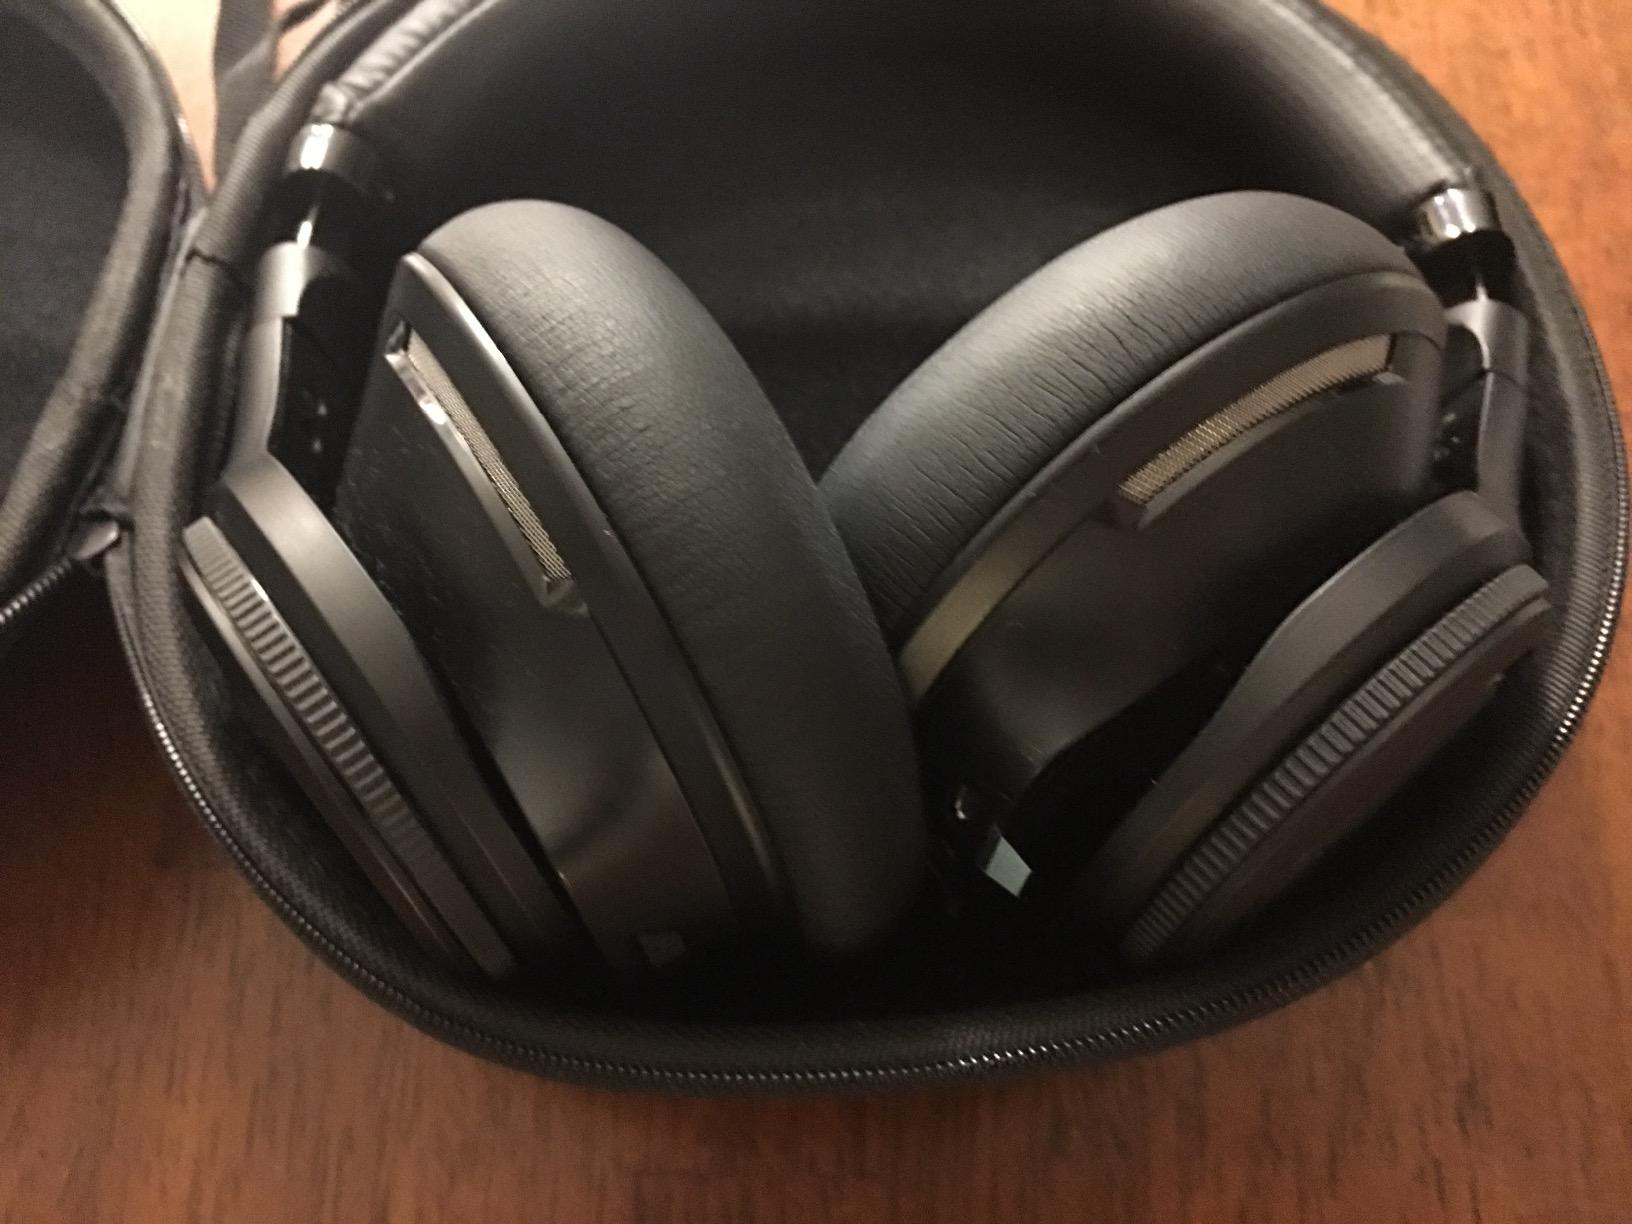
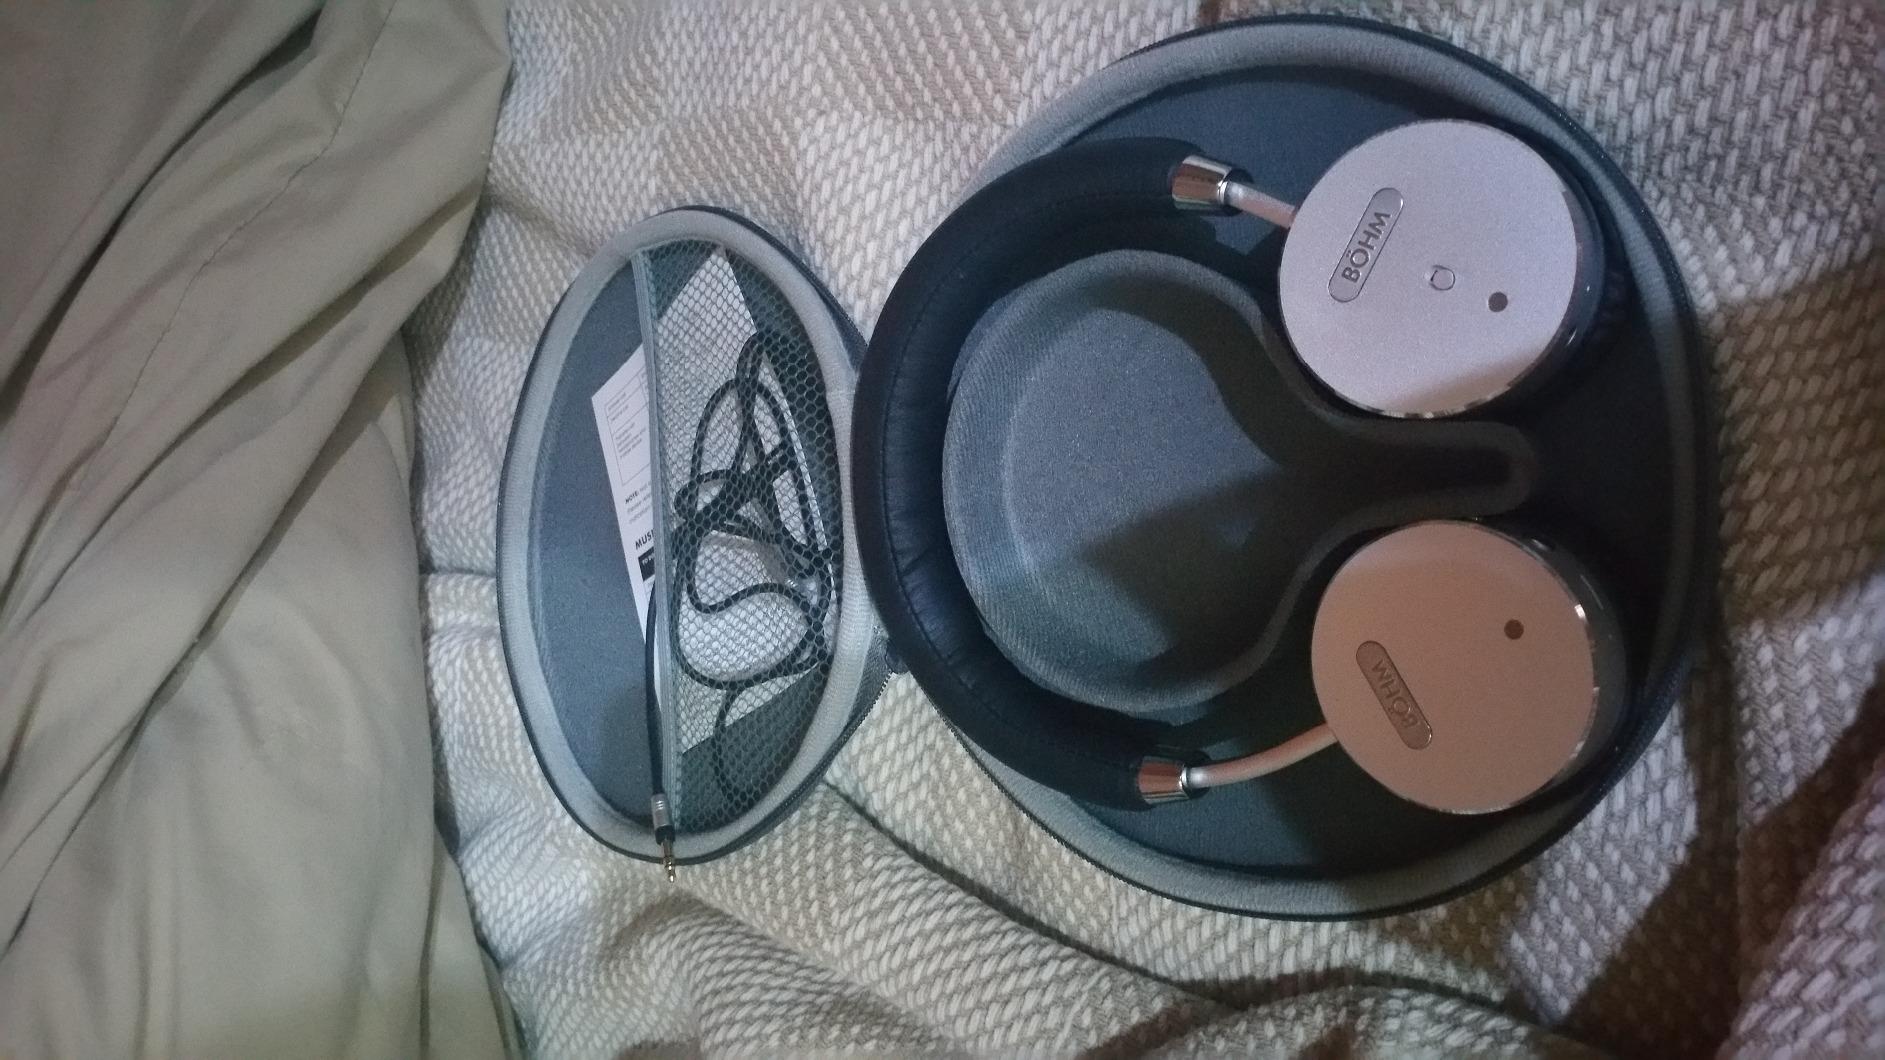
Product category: headphones
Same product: no